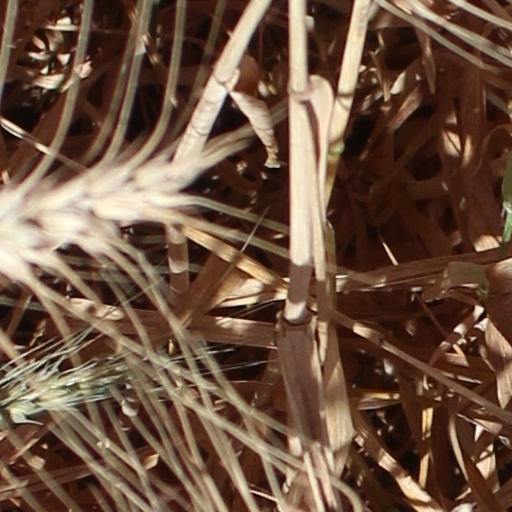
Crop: wheat